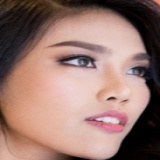
hoa hậu Lan Khuê